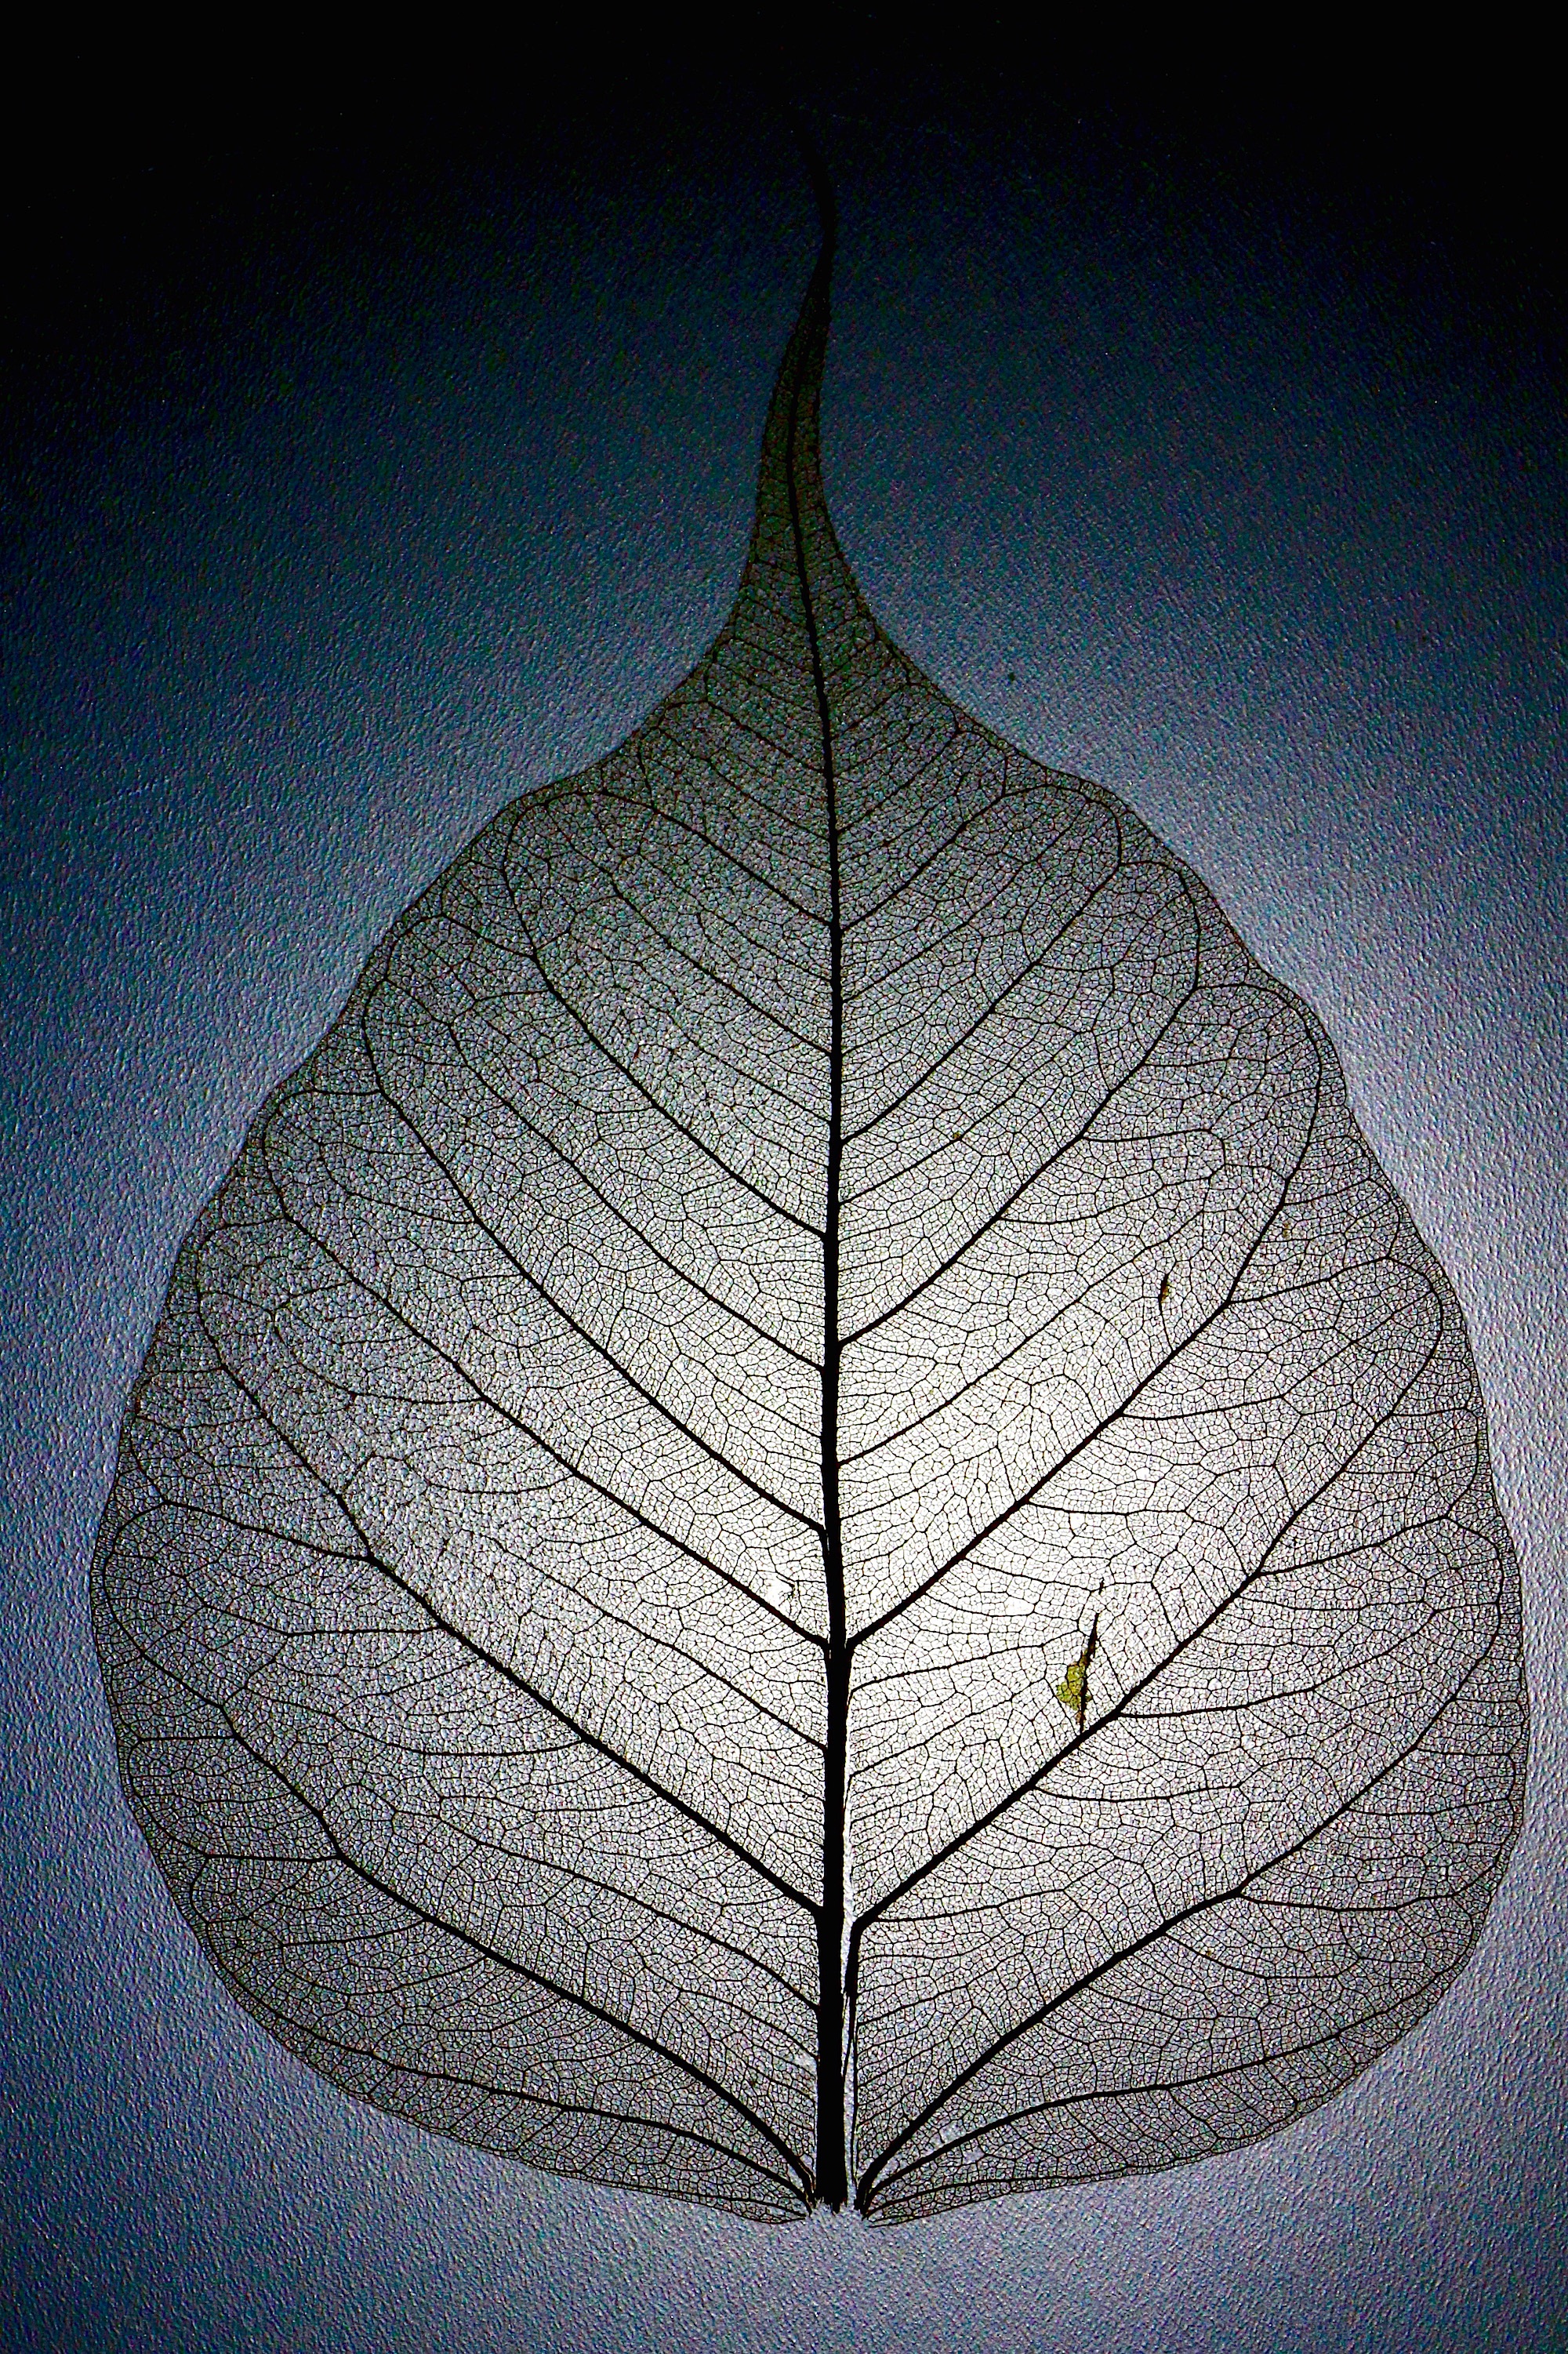
wing, leaf, pattern, line, circle, branches, symmetry, sphere, organ, shape, leaf veins, leaf structure, atmosphere of earth